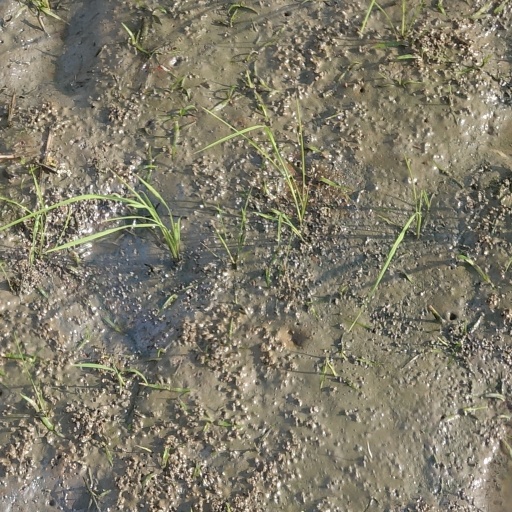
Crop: rice